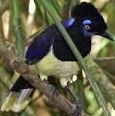
Species: PLUSH CRESTED JAY
Scientific name: CYANOCORAX CHRYSOPS
ImageNet parent category: jay